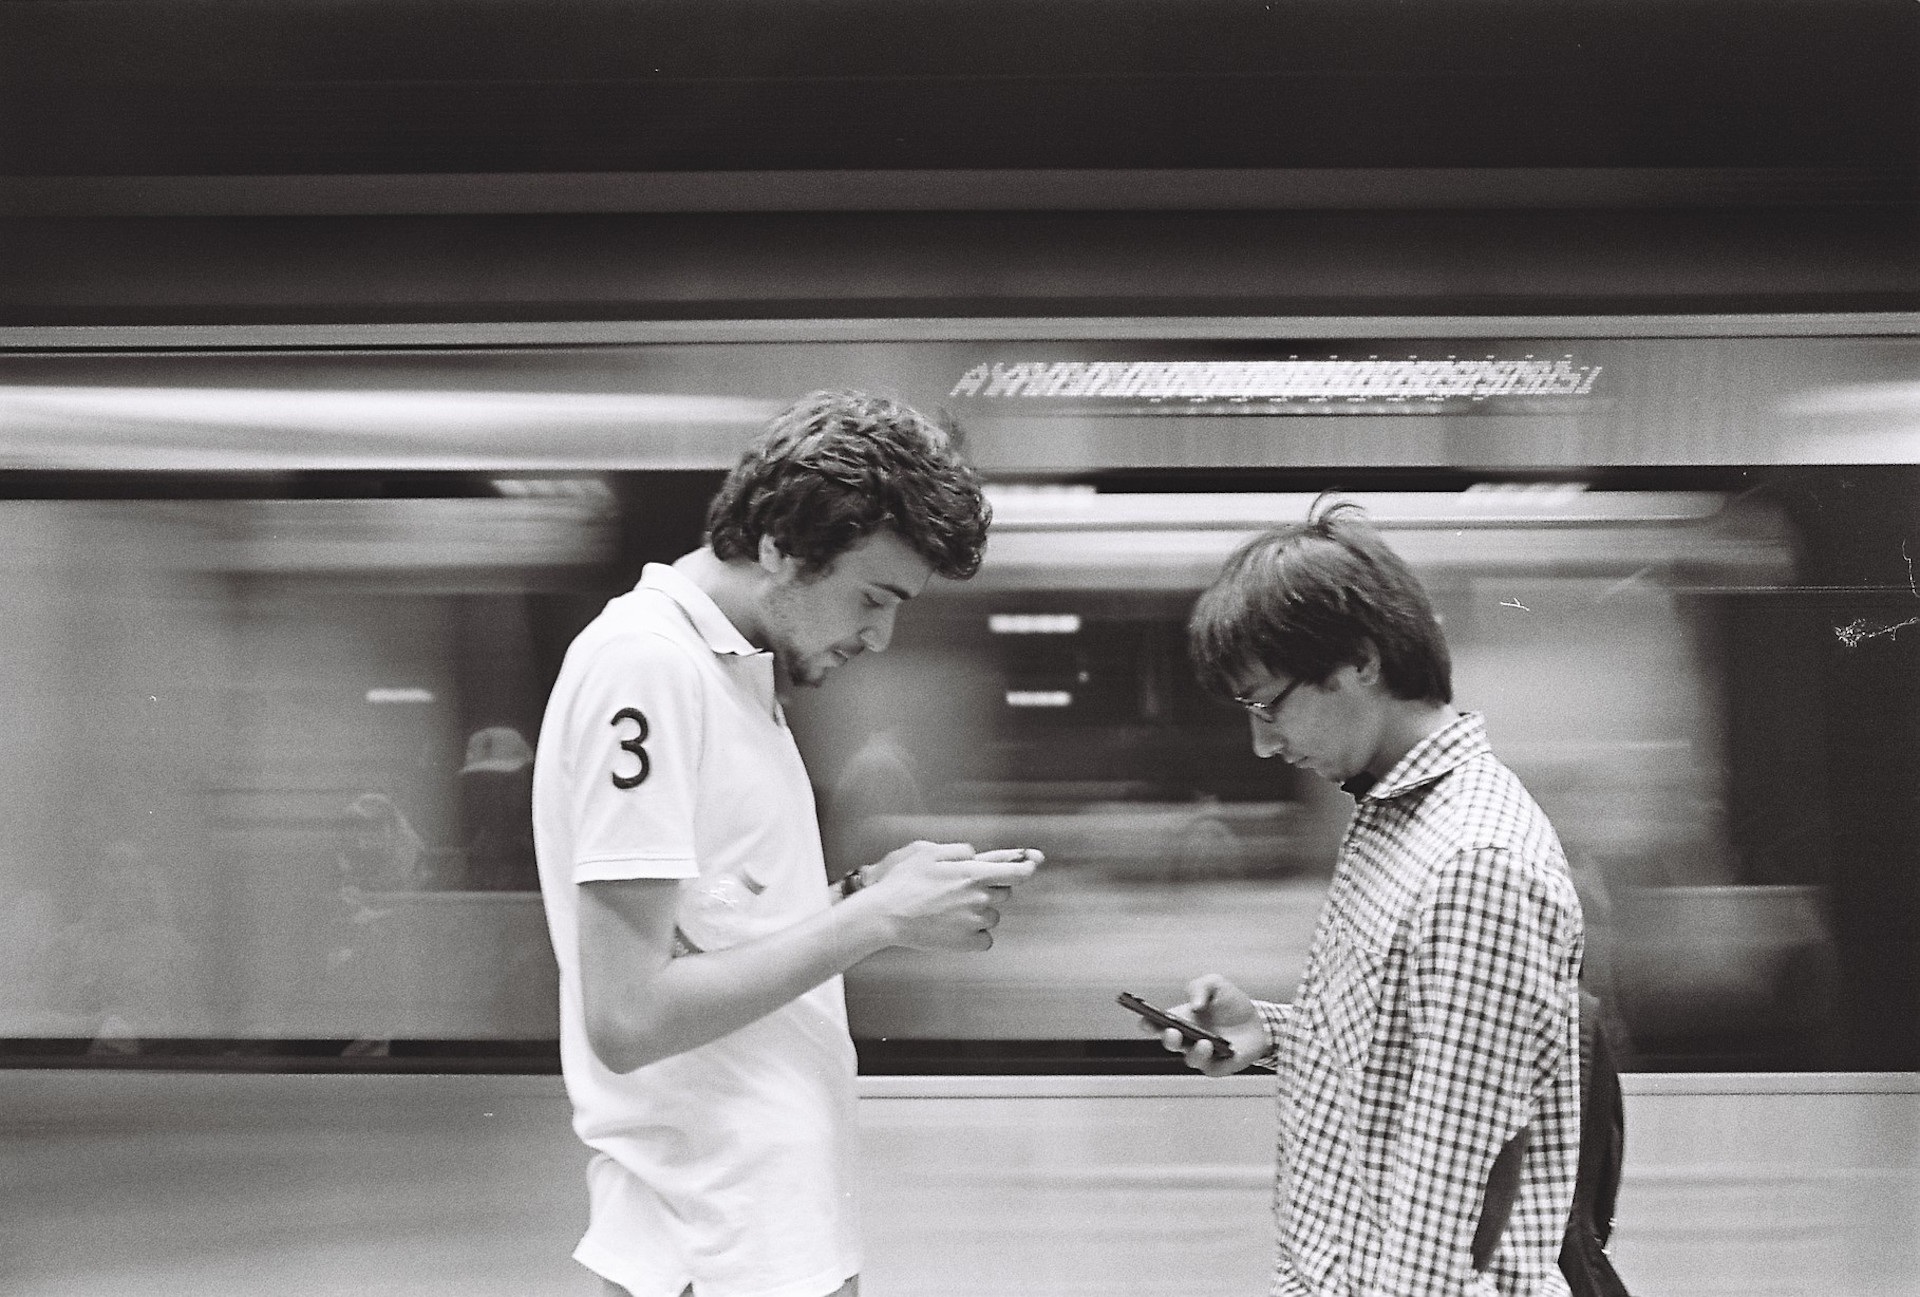
black and white, white, subway, underground, phone, station, black, monochrome, photograph, istanbul, individual, interaction, monochrome photography, marmaray